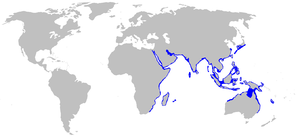
Le requin-zèbre, aussi appelé requin-léopard est une espèce de requins qui vit dans les océans Indien et Pacifique. Il est le seul représentant de la famille des Stegostomatidae et du genre Stegostoma.